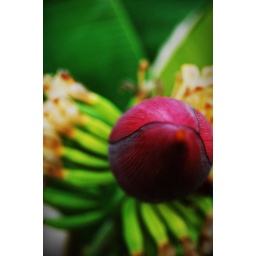
banana tree in front my house !